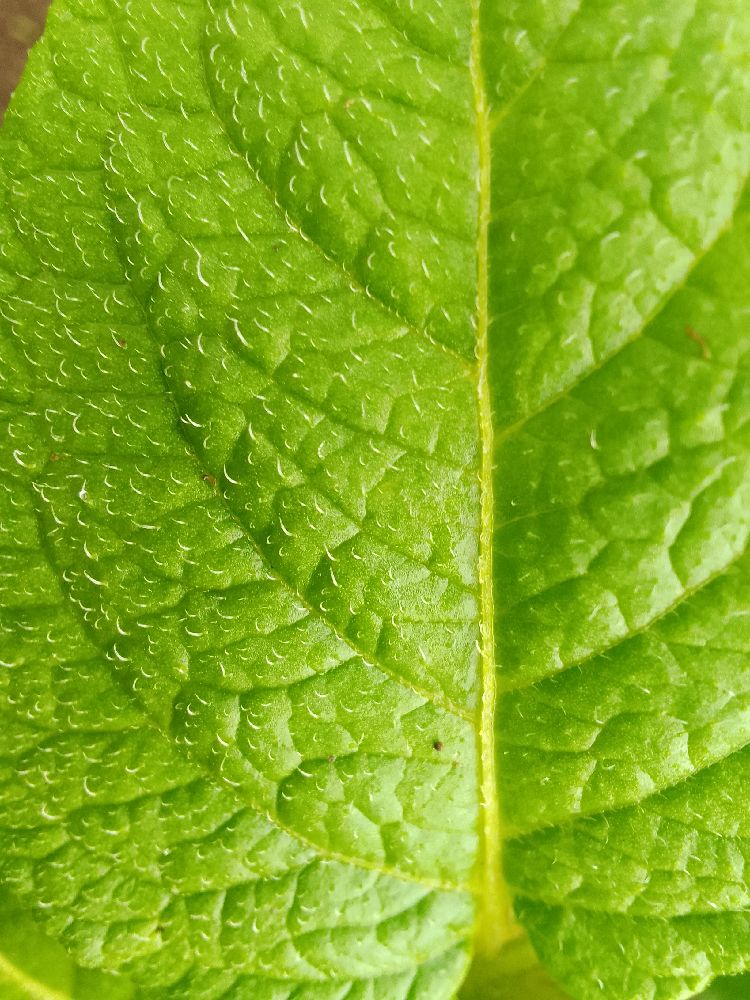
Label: Healthy